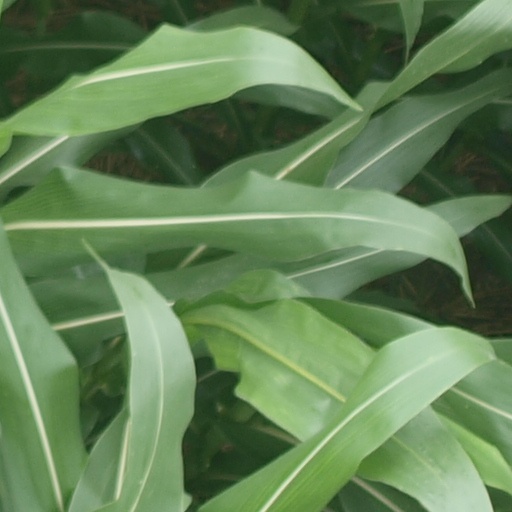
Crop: maize; corn